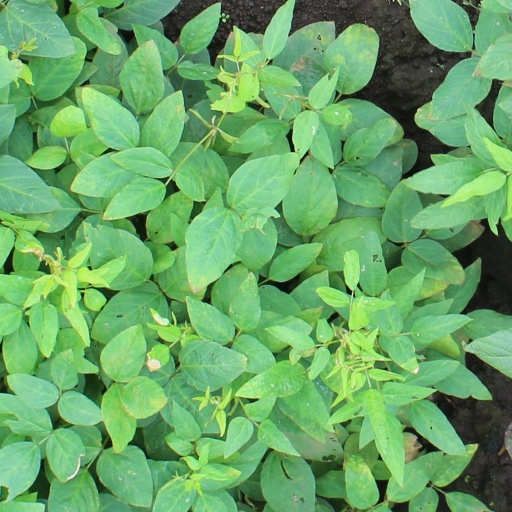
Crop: soybean